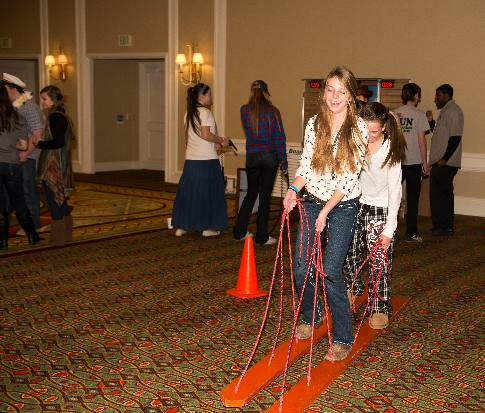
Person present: Yes